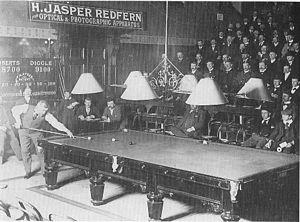
John Roberts Jr. est un joueur professionnel anglais de billard né le 15 août 1847 et mort le 23 décembre 1919. Il fut aussi fabricant de tables de billard et de queues, et un promoteur de la discipline.
Le billard anglais est un jeu de billard, développé en Angleterre et pratiqué dans de nombreux pays du Commonwealth et à travers le monde.